Battle of Bouvines

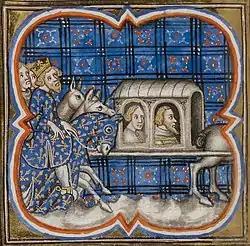
Ferrand of Flanders and Reginald of Boulogne being conveyed as prisoners to Paris (from the "Grandes Chroniques de France", c. 1375–1380). Ferrand was released in 1227 and died soon after of a disease contracted in prison. Renaud was kept in chains and killed himself in 1227.

The day was already decided in favour of the French when their wings began to close inwards to cut off the retreat of the imperial centre. The battle closed with the celebrated stand of Reginald of Boulogne (Renaud de Dammartin), a former vassal of King Philip, who formed a ring of 400–700 Brabançon pikemen. They defied every attack by the French cavalry, while Reginald made repeated sorties with his small force of knights. Eventually, long after the Imperial army had retreated, the Brabant schiltrom was overrun by a charge of 50 knights and 1,000–2,000 infantry under Thomas de St. Valery. Reginald was taken prisoner in the melee. A pursuit was not conducted owing to the approaching nightfall and a fear that the prisoners might escape. The French formations were recalled using trumpets.